Warso Moe Oo

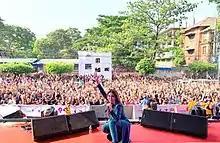
Warso is performing in a concert

Her initial venture into the music industry began when she performed the song "A Chit Ko A Yone A Kyi Ma Shi" at Shwe FM's anniversary event. This marked her introduction as a singer. Furthermore, she showcased her talent by participating in the opera during the opening ceremony of the 2013 Southeast Asian Games, which took place in Nay Pyi Taw, Myanmar on December 22, 2013. Following her performance at the SEA Games, she continued to engage in stage performances and held numerous concerts at various venues across Myanmar.